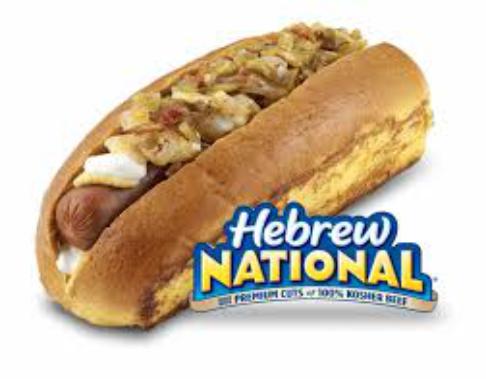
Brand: Hebrew National
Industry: Food